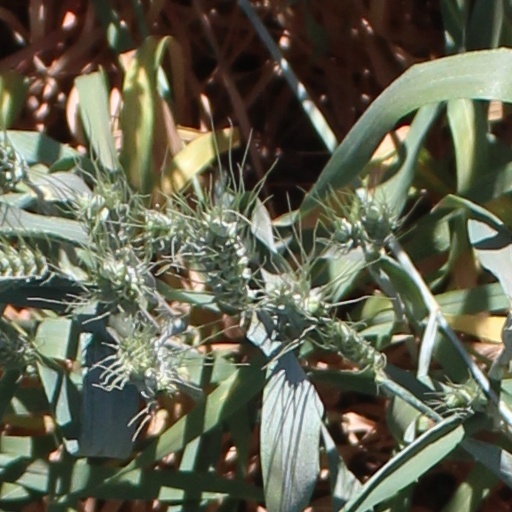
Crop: wheat